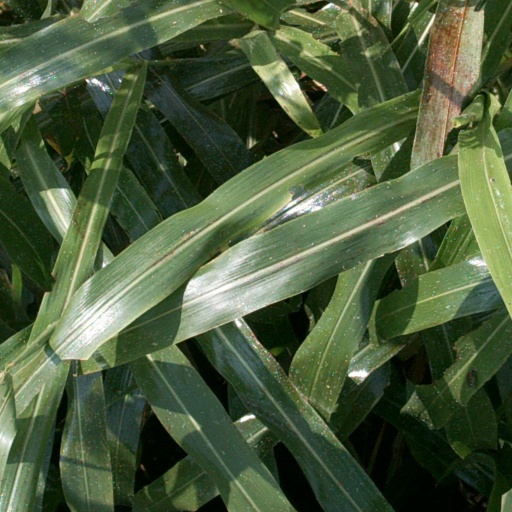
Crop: sorghum